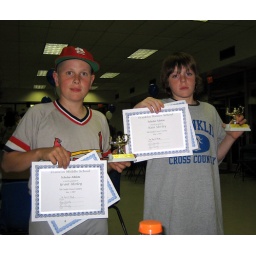
Switching gears for an awards program where both boys got certificates for running cross country in the State meet.